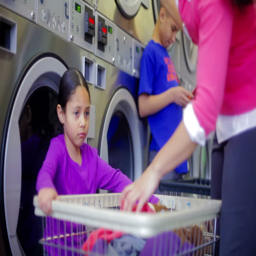
person and child doing laundry together putting clothes in the dryer in the laundromat